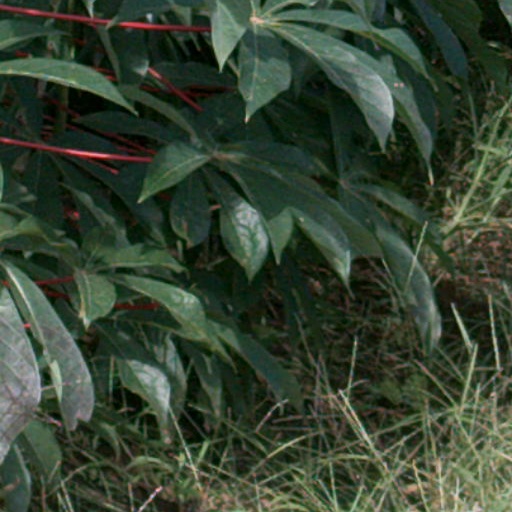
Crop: cassava